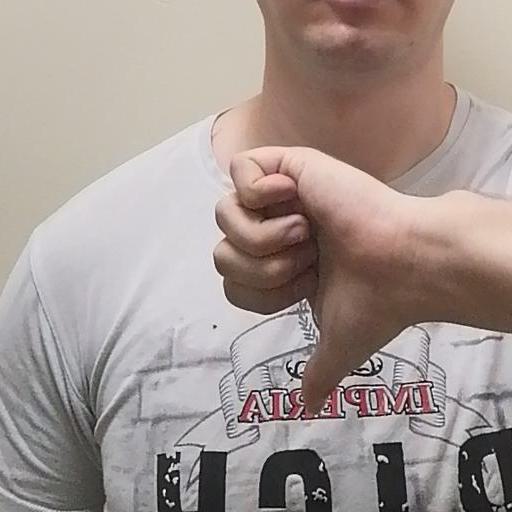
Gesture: dislike